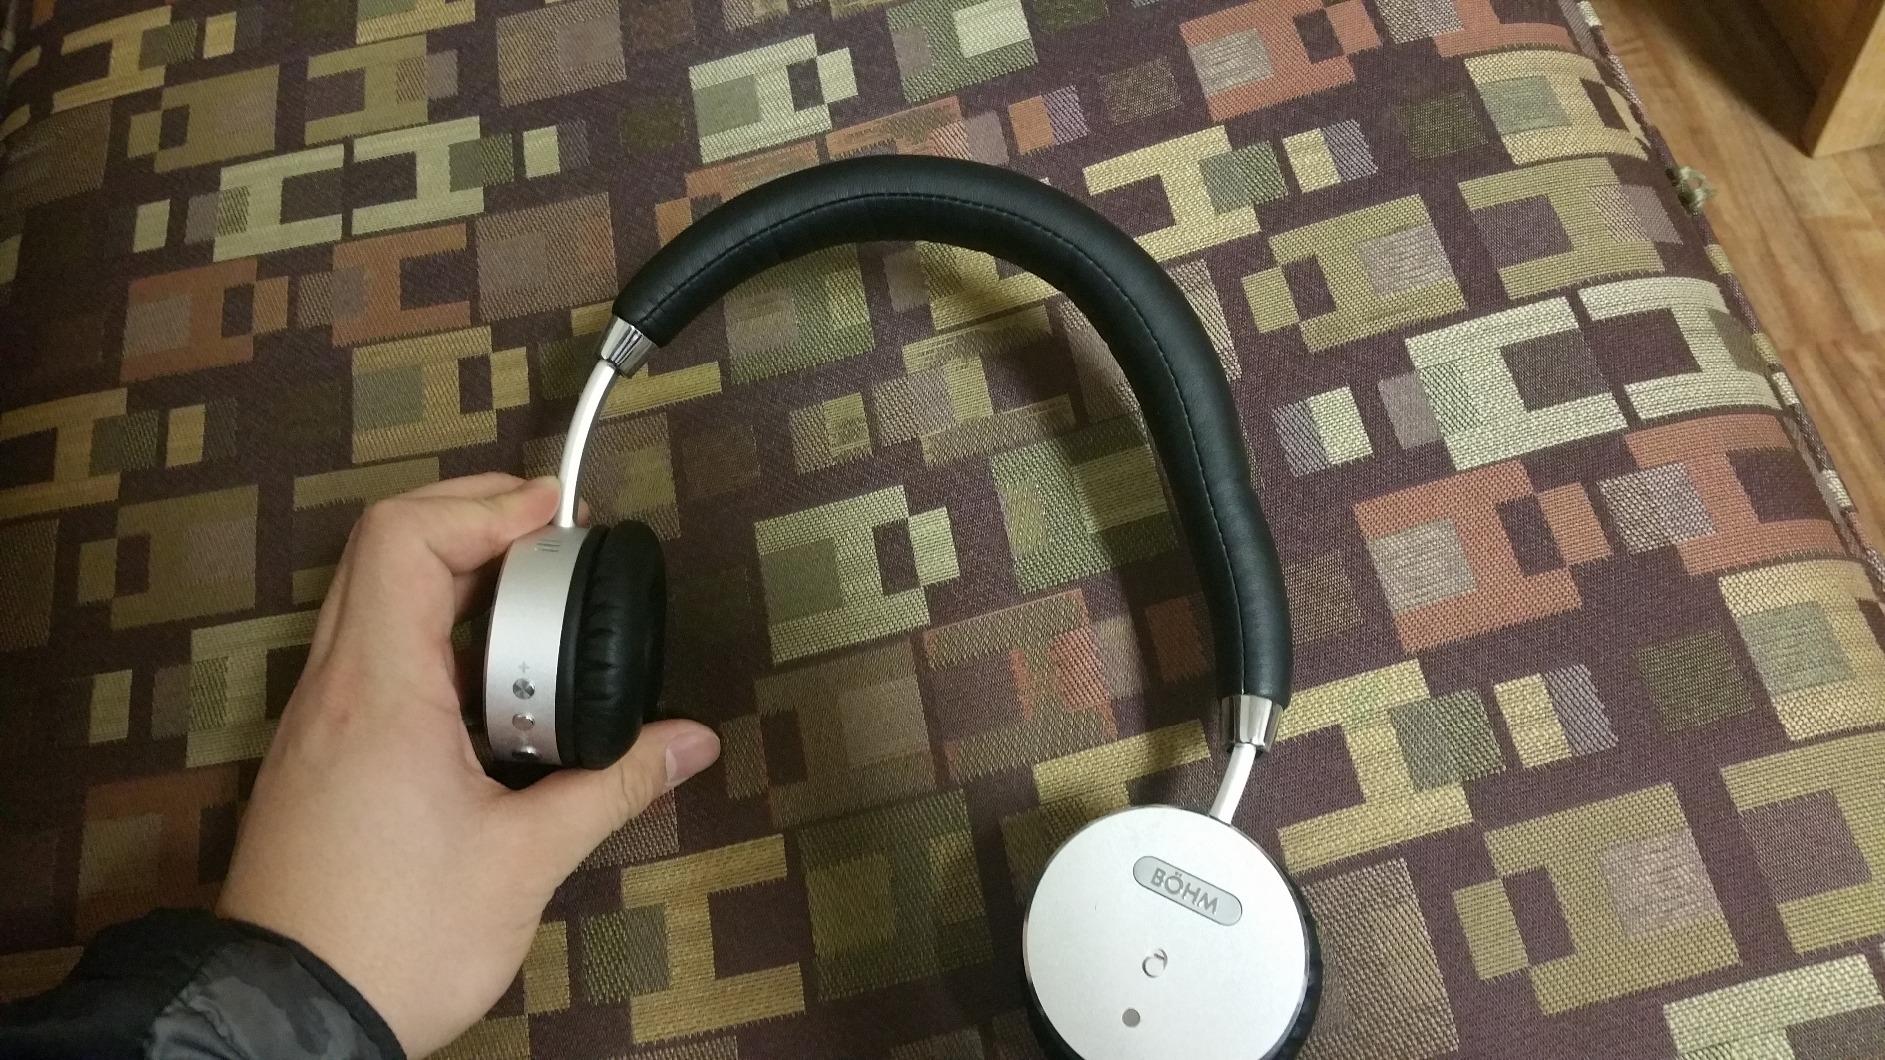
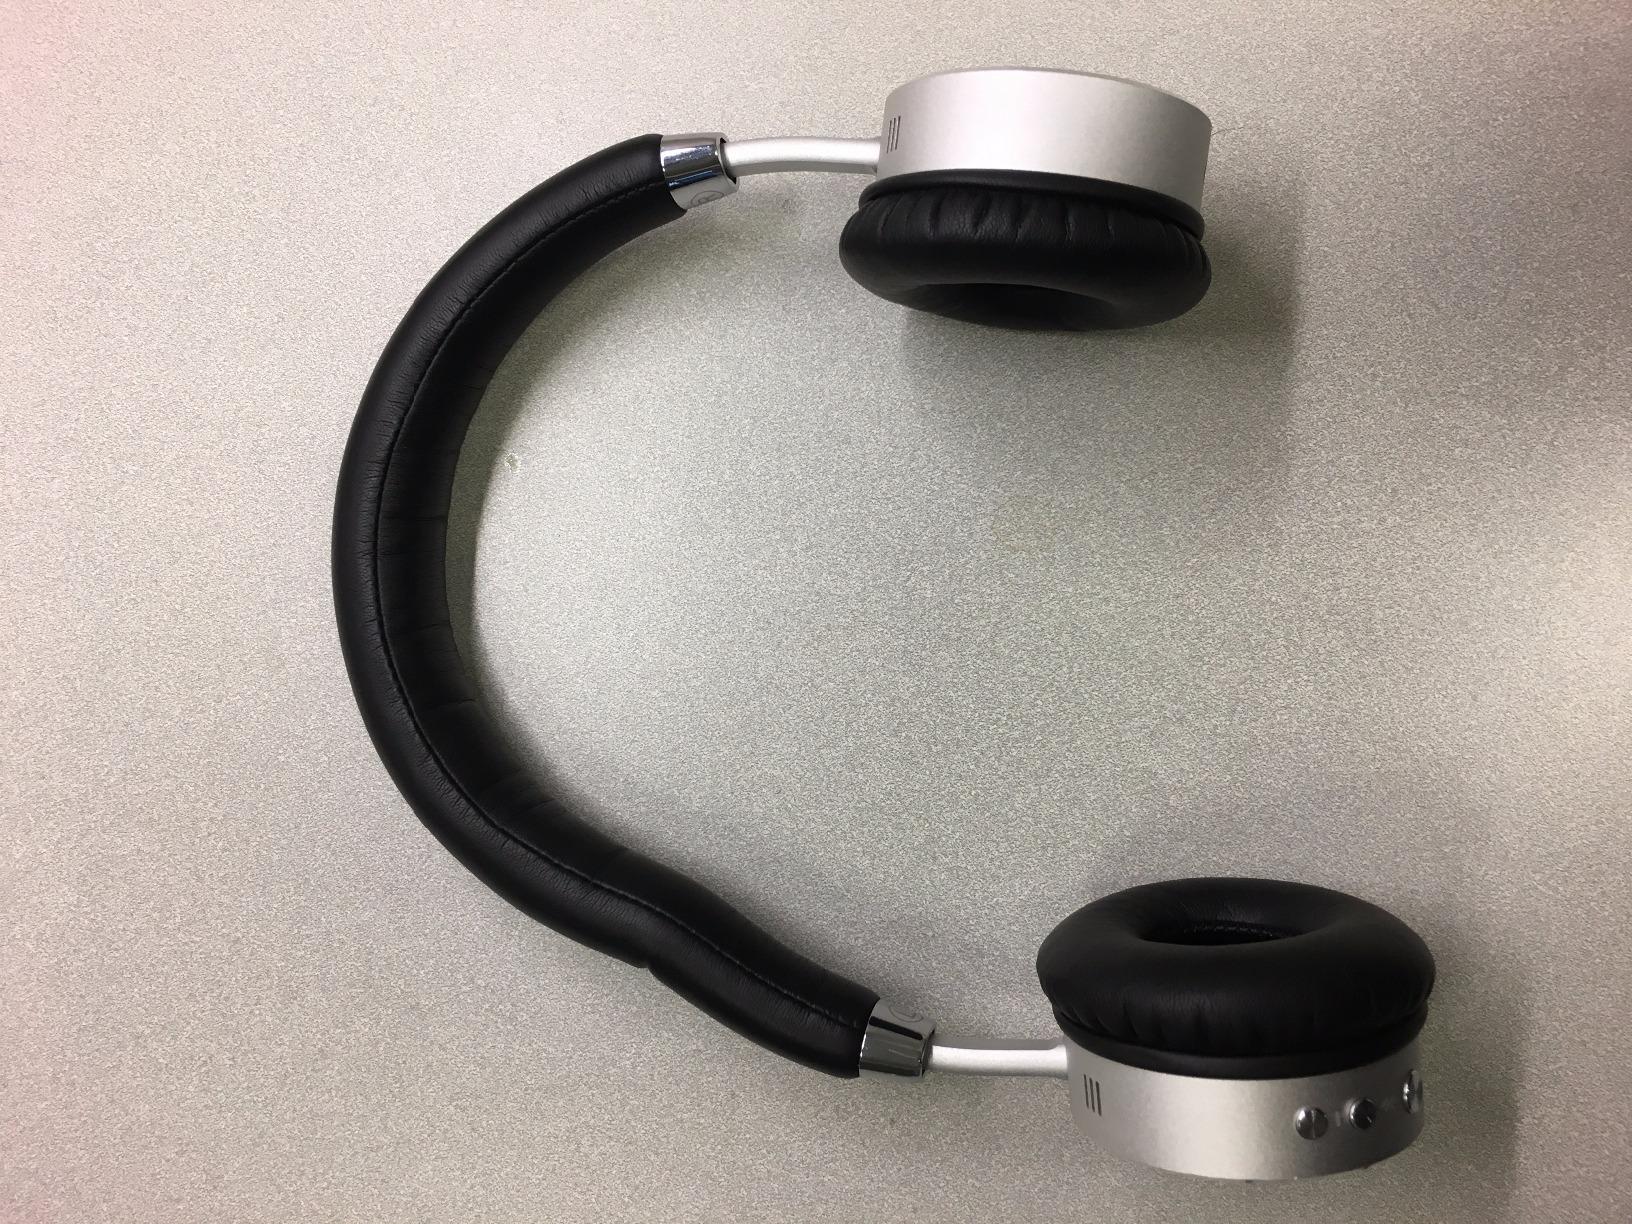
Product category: headphones
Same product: yes